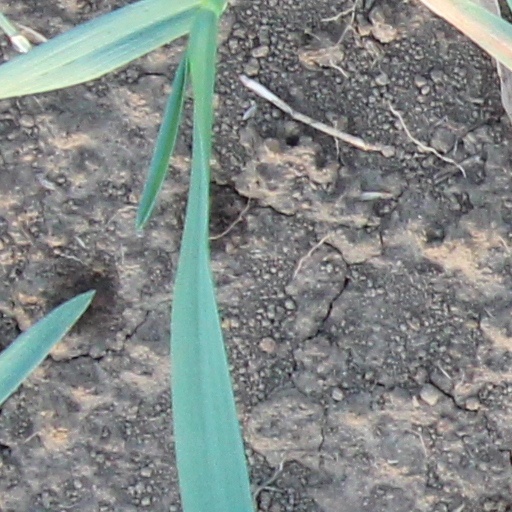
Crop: wheat